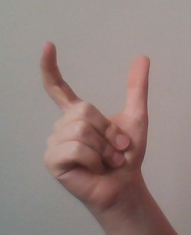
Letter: nun